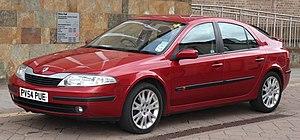
La Laguna II est lancée en 2001 et restylée en 2005. Si sa devancière était réputée pour sa fiabilité, celle-ci a connu de nombreuses avaries qui ont terni sa réputation même si le restylage de 2005 améliorera les choses à ce niveau là. Sa sortie a en effet été entachée de très nombreux problèmes électroniques, concernant notamment la carte « mains libres » destinée à remplacer la clé de contact, ce qui a nui à sa réputation. Sur le plan mécanique, les 1.9 dCi 110 et 120 ch et 2.2 dCi ont connu de nombreuses casses de turbo, de boîte de vitesses, de bielles et même parfois de moteur, des problèmes de rotules de suspensions, rotules de directions et axiales, silentblocs de trains arrière, ressorts d'amortisseurs qui cassent... Ce modèle avait déjà un taux de contre-visites très élevé, dès le premier contrôle technique. Sa production annuelle, toujours à Sandouville est passée de 210 000 unités en 2002 à 144 500 en 2004 puis 82 700 en 2006.
La Renault Laguna est la désignation commerciale de trois générations de véhicules du segment des familiales du constructeur automobile Renault. Celle-ci a remplacé la Renault 21 produite depuis 1986.